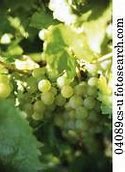
Label: grape